Cabot Tower (St. John's)

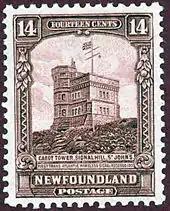
Cabot Tower postage stamp

Begun in 1898, to commemorate both Queen Victoria's Diamond Jubilee and the 400th anniversary of John Cabot's (Giovanni Caboto) voyage to the New World, Cabot Tower was completed in 1900 and has been a part of a number of historic events. Although now one of the most recognizable symbols of St. John's and Newfoundland and Labrador, its construction was not well supported in the town. Most of St. John's burned to the ground in 1892 and the banks in Newfoundland crashed in 1894. When Judge D.W. Prowse, a prominent local man, suggested building Cabot Tower, one person said in a local paper that "it's like putting a silk hat on the head of a man who can't afford to buy a pair of boots." Another project, the Victoria Wing of the local hospital, received much more public support.